Burtrum, Minnesota

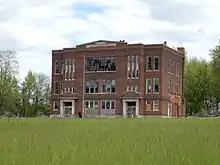
This school was built in the 1890s and was closed in the early 1980s

Burtrum is a city in Todd County, Minnesota, United States. The population was 144 at the 2010 United States Census and 123 at the 2020 United States Census.